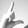
ASL letter: L